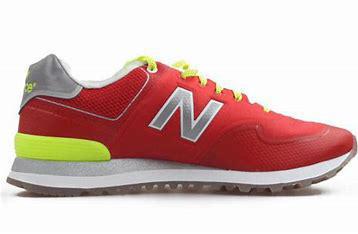
Brand: New
Model: Balance New Balance 574 Marathon